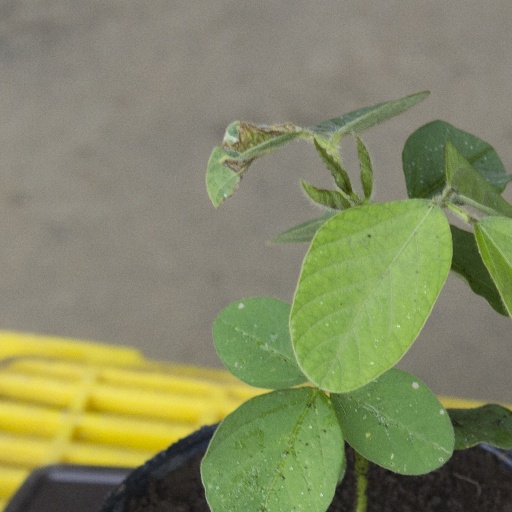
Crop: soybean